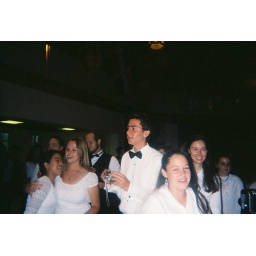
The person on the far left hugging the girl is Serenity and Danielle is the girl in the front with Angela behind her.